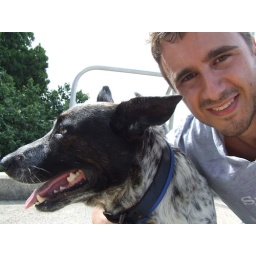
I found this dog roaming the streets in Queensland on my road trip. K9 love!